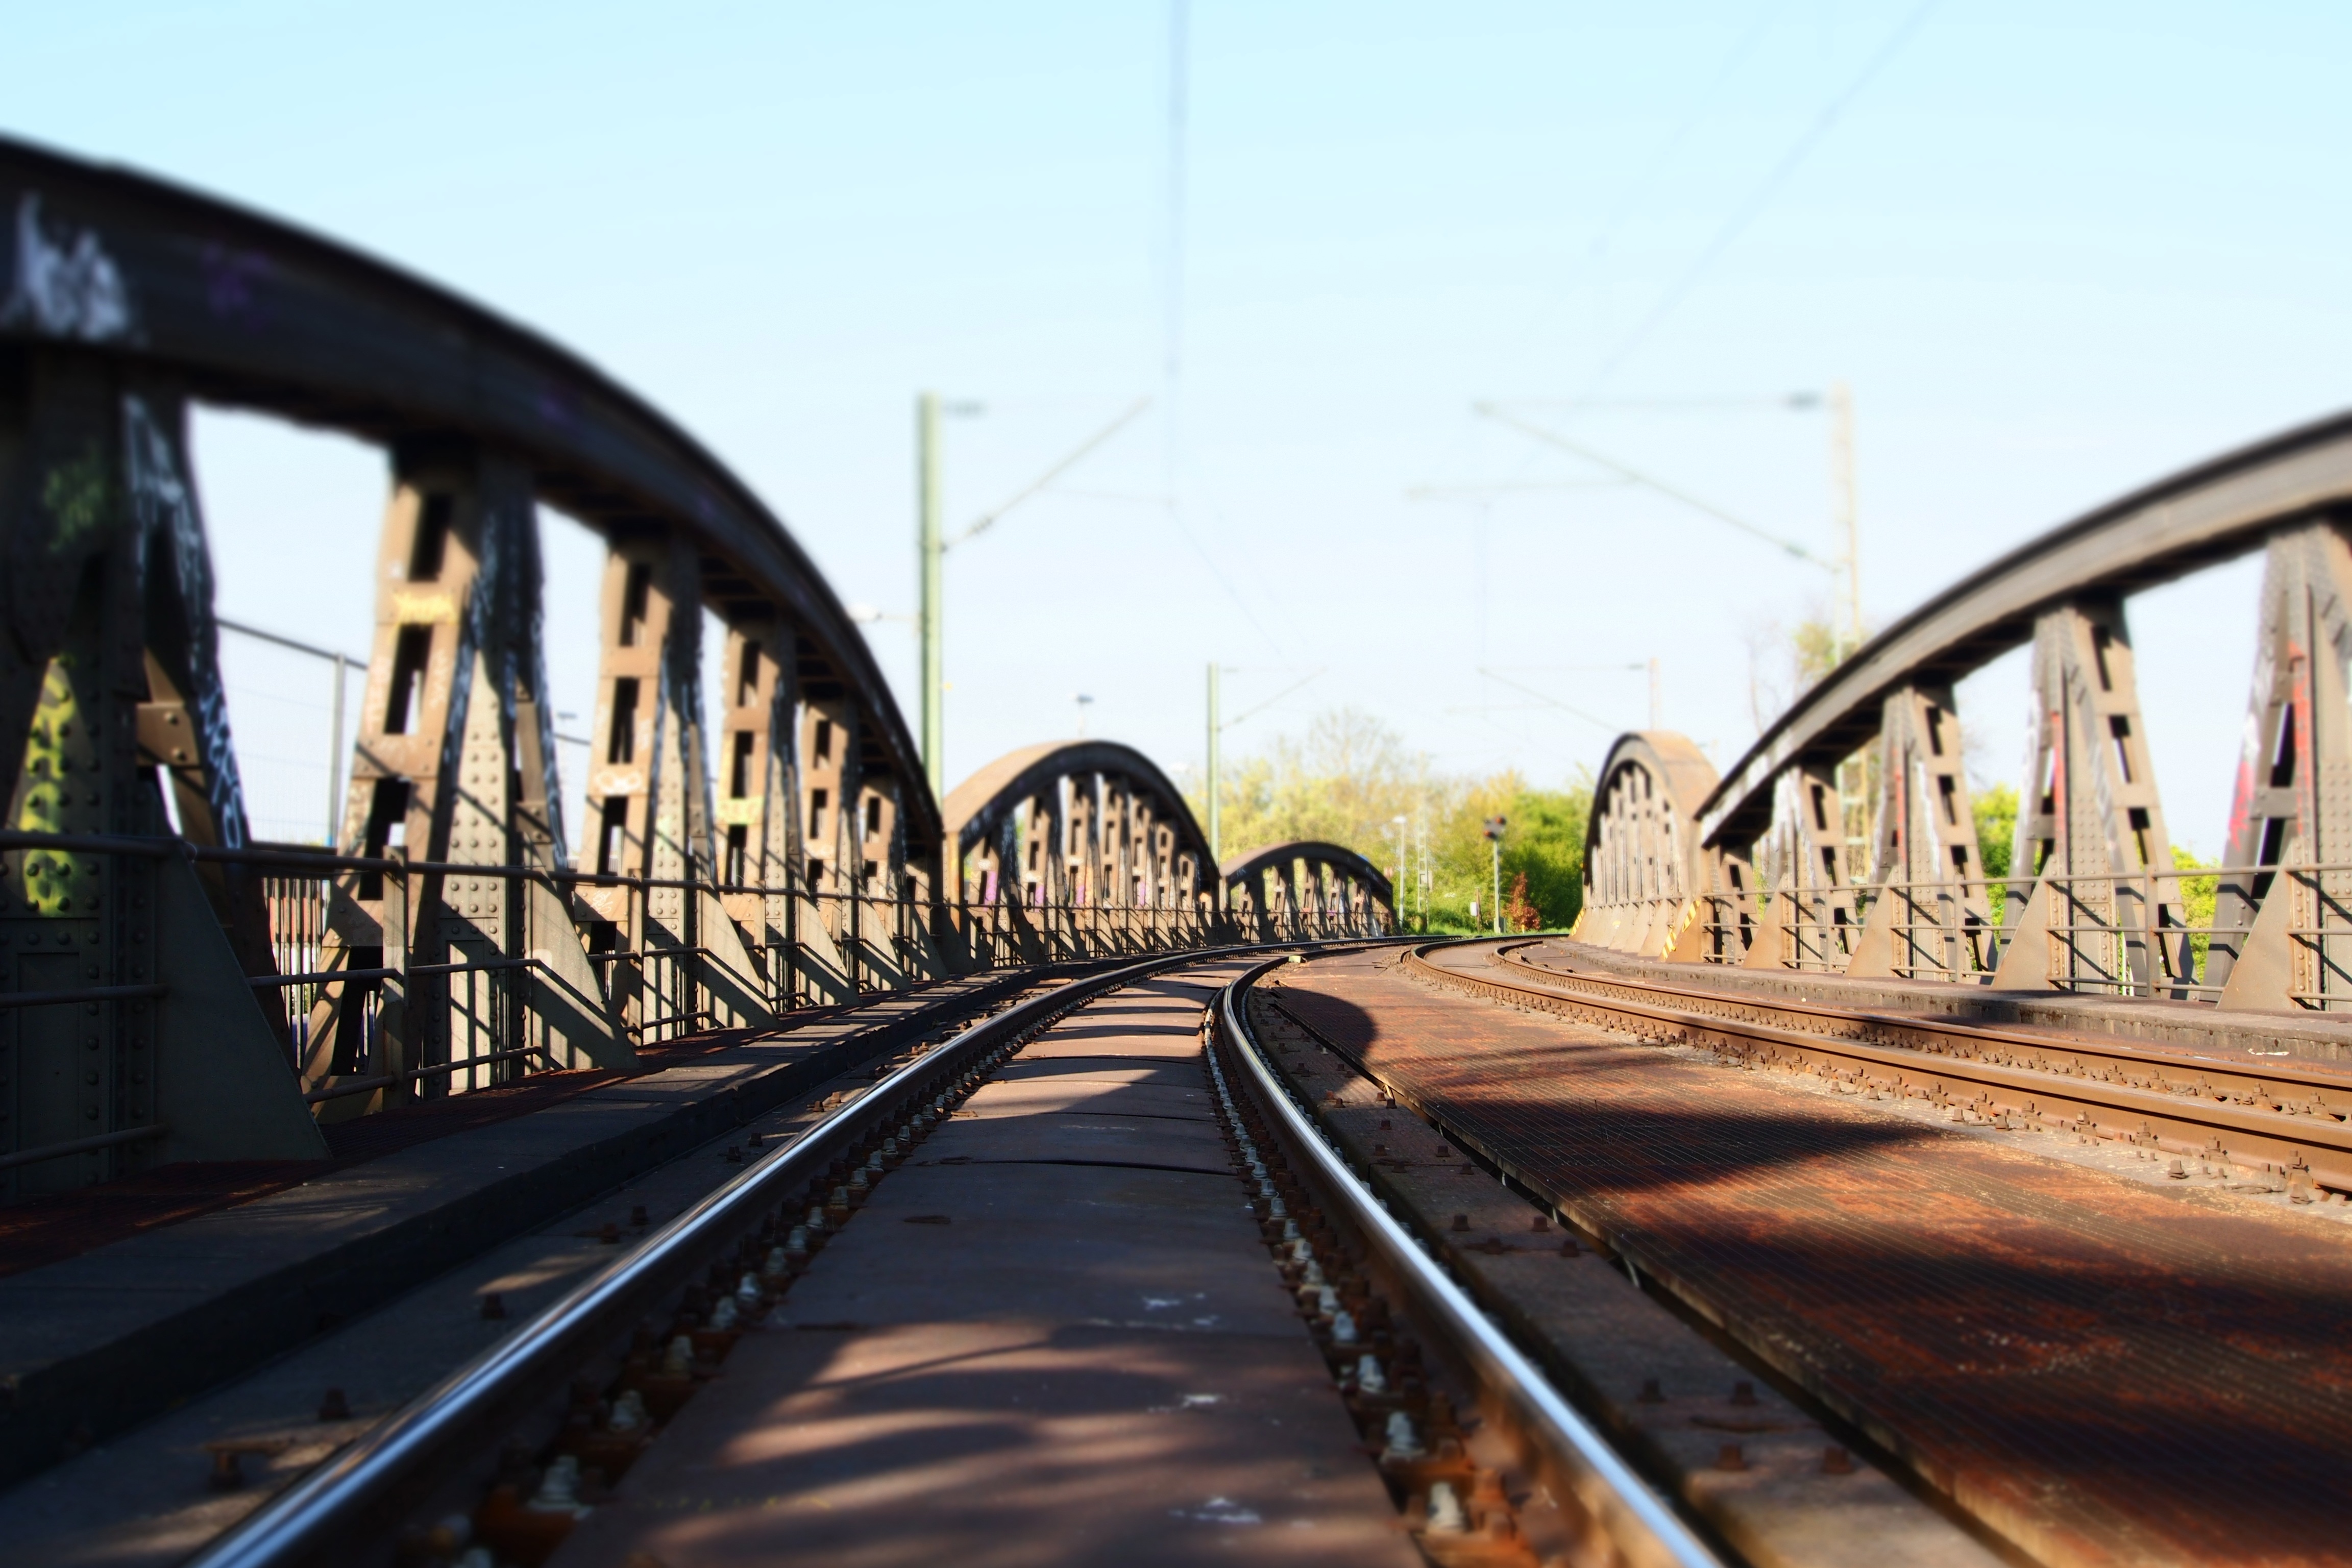
track, railway, bridge, train, transport, vehicle, lane, public transport, rail transport, railway tracks, rail traffic, railway rails, rolling stock